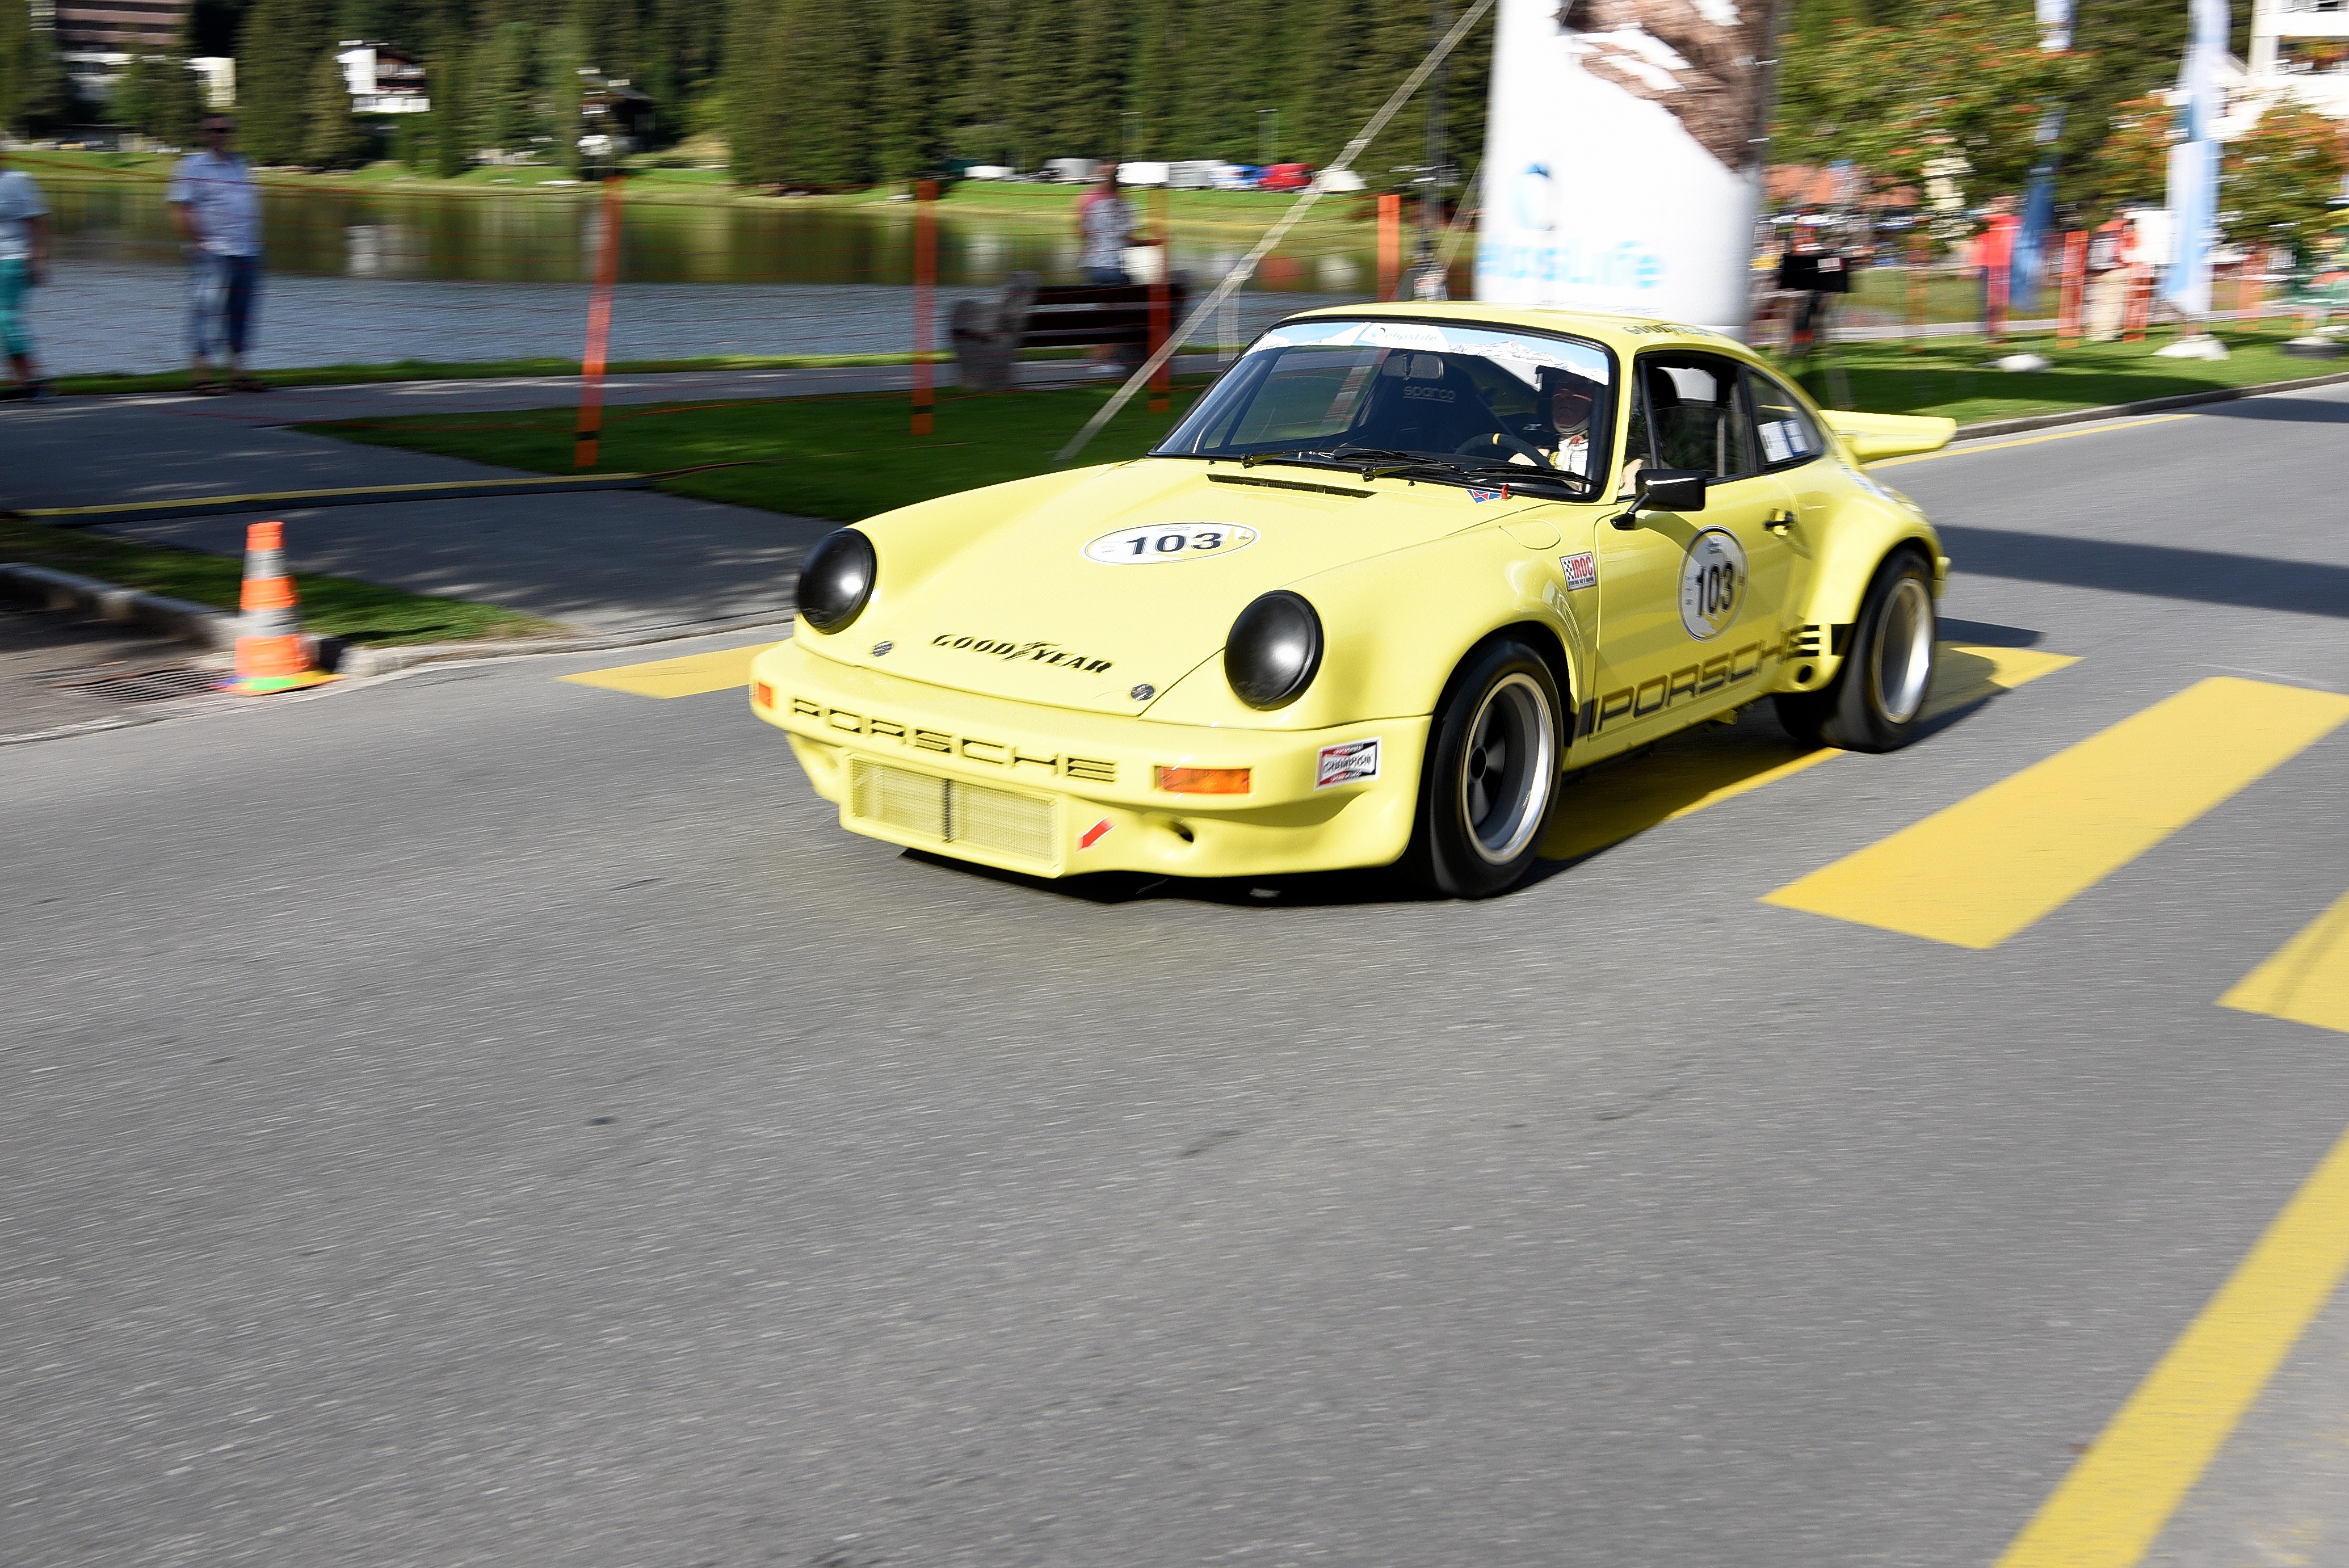
car, antique, wheel, vehicle, sports car, race, racing, convertible, porsche, classics, antique car, arosa, land vehicle, porsche 911, auto racing, autocross, automobile make, automotive design, ruf ctr